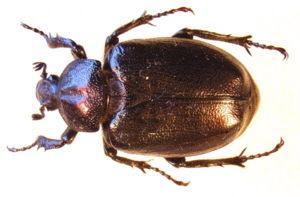
Pique-prune
Sare est une commune française située dans le département des Pyrénées-Atlantiques en région Nouvelle-Aquitaine, à la frontière avec l'Espagne. Elle est adossée à la chaîne pyrénéenne, qui forme autour du bassin occupé par le bourg un cirque ouvert vers l'est et le nord. Son histoire géologique explique la formation de grottes qui ont été occupées durant l'Aurignacien ; l'âge du bronze a, quant à lui, laissé de nombreux monuments funéraires sur les pistes et les plateaux montagneux de la commune. Son territoire forme aujourd'hui une enclave dans la Communauté forale de Navarre avec laquelle elle partage 25 km de frontière et la langue basque ; cette particularité a eu des conséquences fortes sur l'histoire de la commune, qui a au cours des siècles conclu des accords pastoraux avec les communes espagnoles voisines. Pendant la Révolution française, les Basques du Labourd sont accusés de garder des relations avec les Navarrais et les Guipuscoans, ce qui conduit à la déportation de la totalité des habitants de Sare en mars 1794 dans des conditions très précaires.
À l'origine est un film français de Xavier Giannoli, sorti en 2009 et présenté en compétition officielle lors du Festival de Cannes 2009.